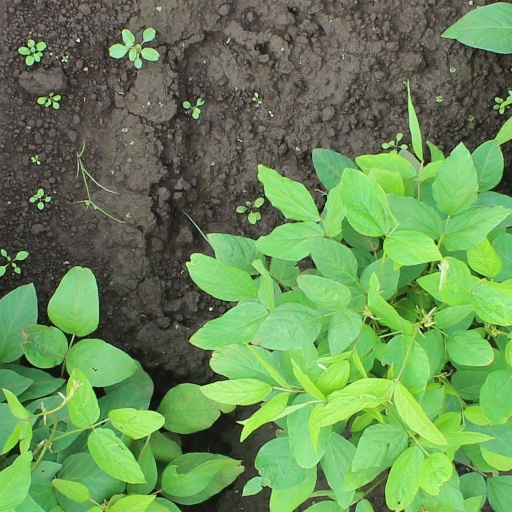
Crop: soybean